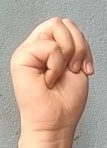
ASL sign: M